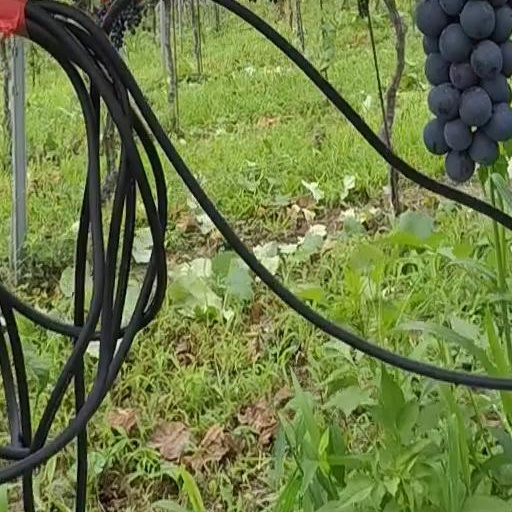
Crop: grape